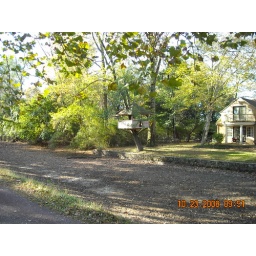
Along the D&amp;amp;R Canal on both the Jersey and Pennsylvania sidesCool tree house over the canal.